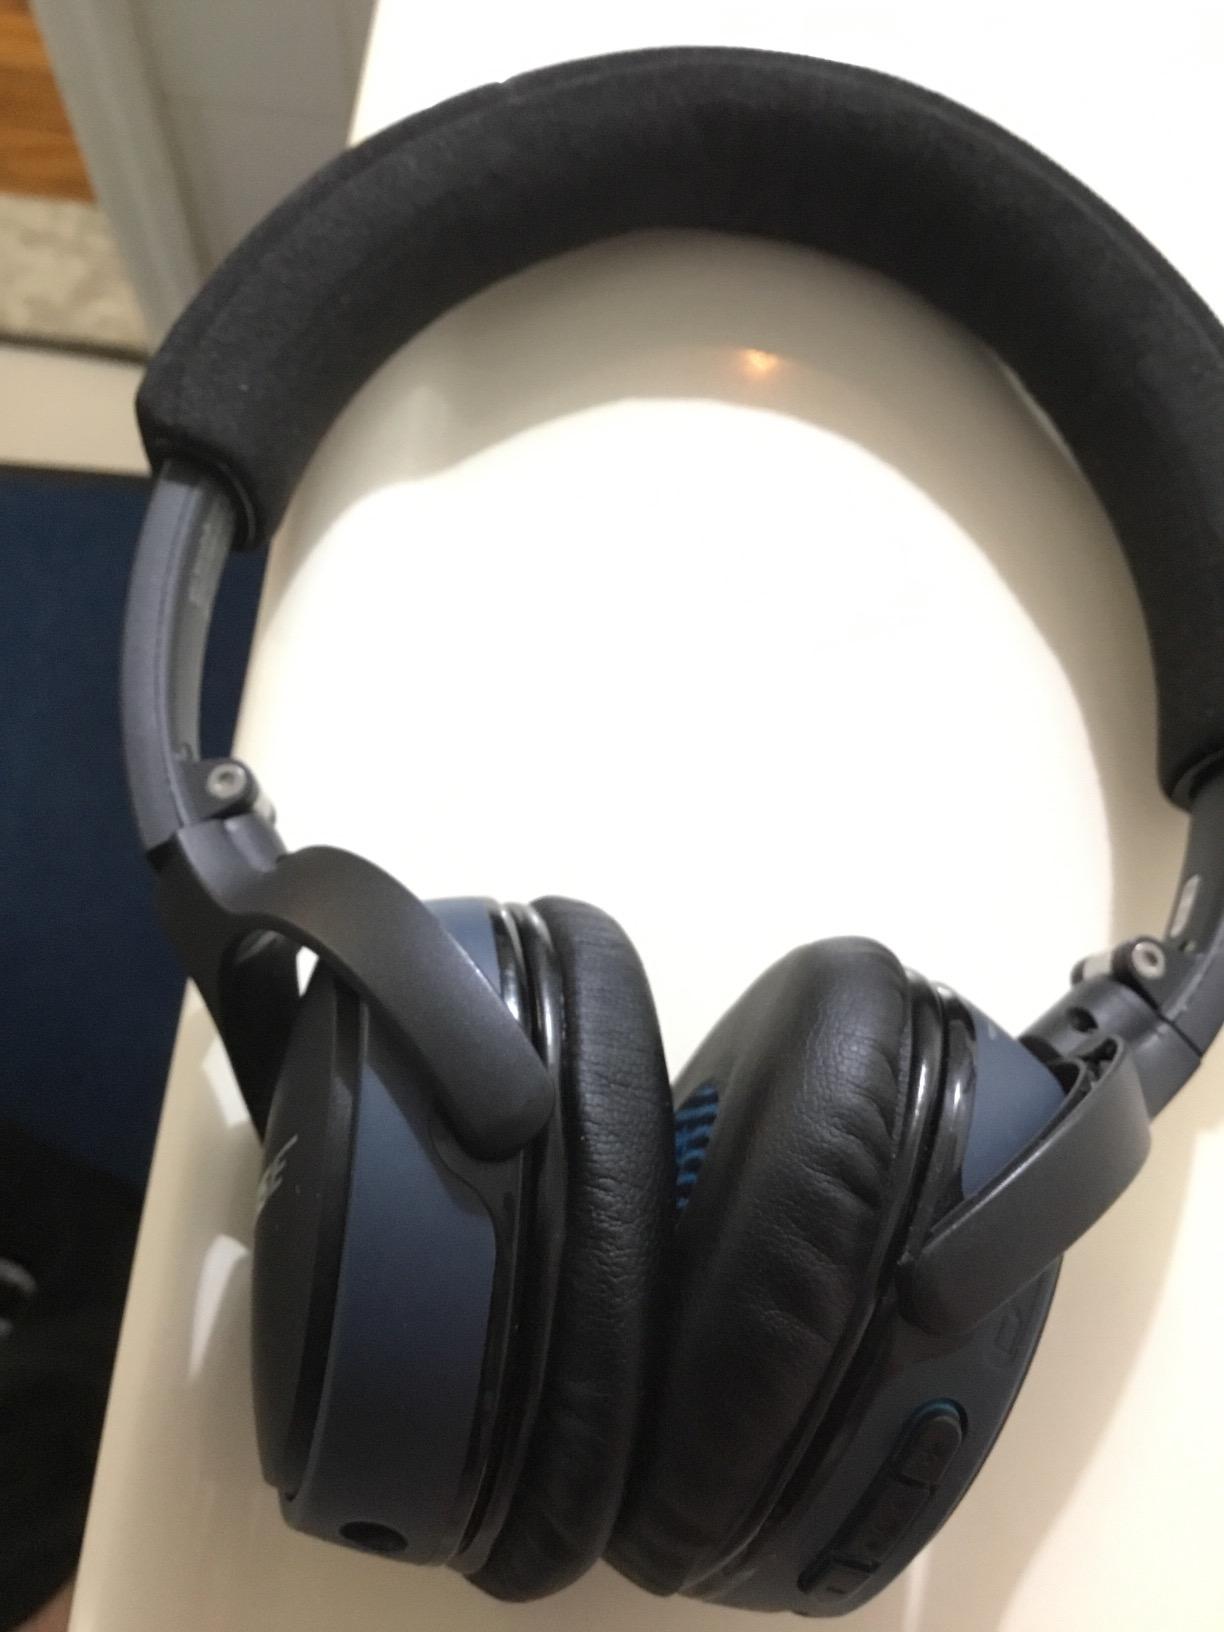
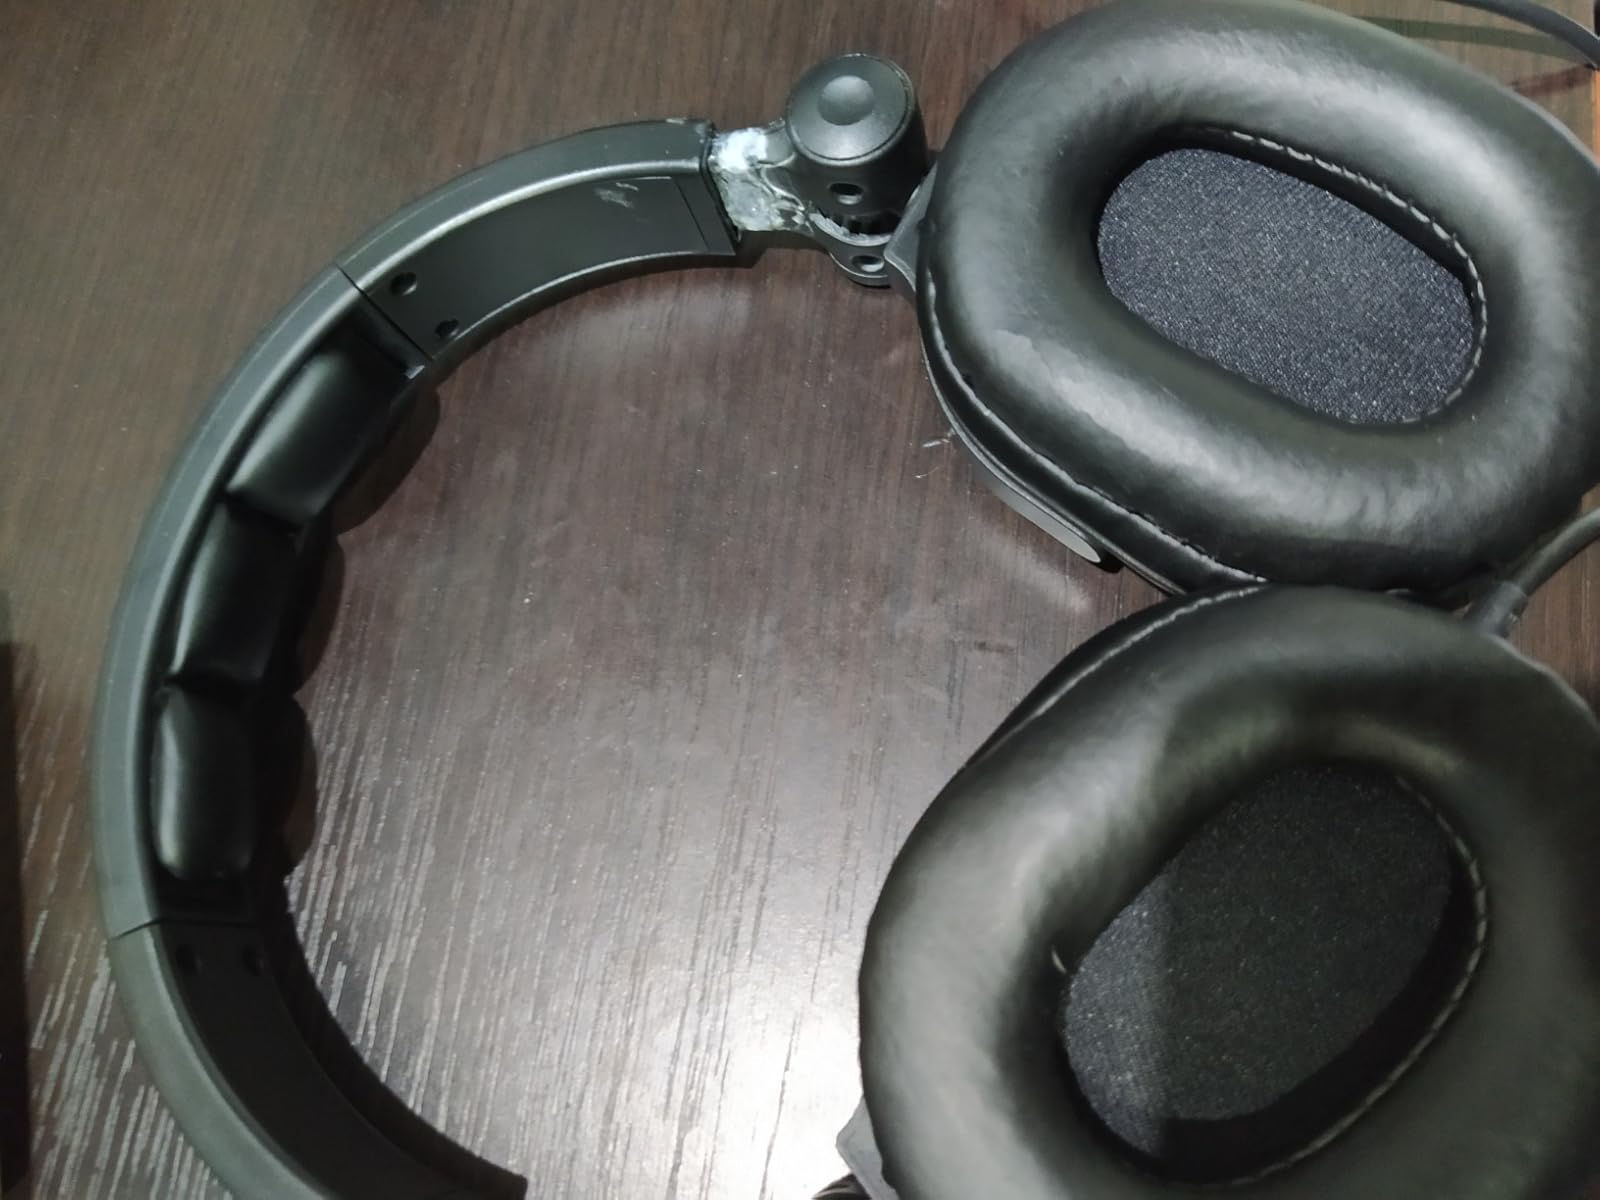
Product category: headphones
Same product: no